Master and Commander: The Far Side of the World

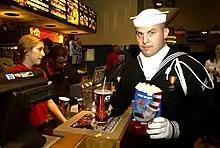
A U.S. serviceman attending a special Department of the Navy screening of "Master and Commander"

Hoping to draw adults during the film awards seasons, "Master and Commander" was slated for a release in mid-November 2003. However, the film failed to reach the No. 1 spot on its opening weekend. It opened No. 2 behind Christmas comedy "Elf" in the first weekend of North American release, November 14–16, 2003, earning $25,105,990. It dropped to the No. 4 position in the second weekend and #6 in the third, and finished the domestic run with $93,927,920 in gross receipts. Outside the U.S. and Canada, the film grossed $118,083,191, doing best in Italy (at $15,111,841). The film grossed $212 million globally, recouping its $150 million budget.